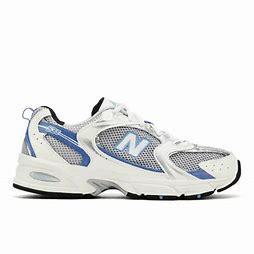
Brand: New
Model: Balance New Balance 530 Marathon